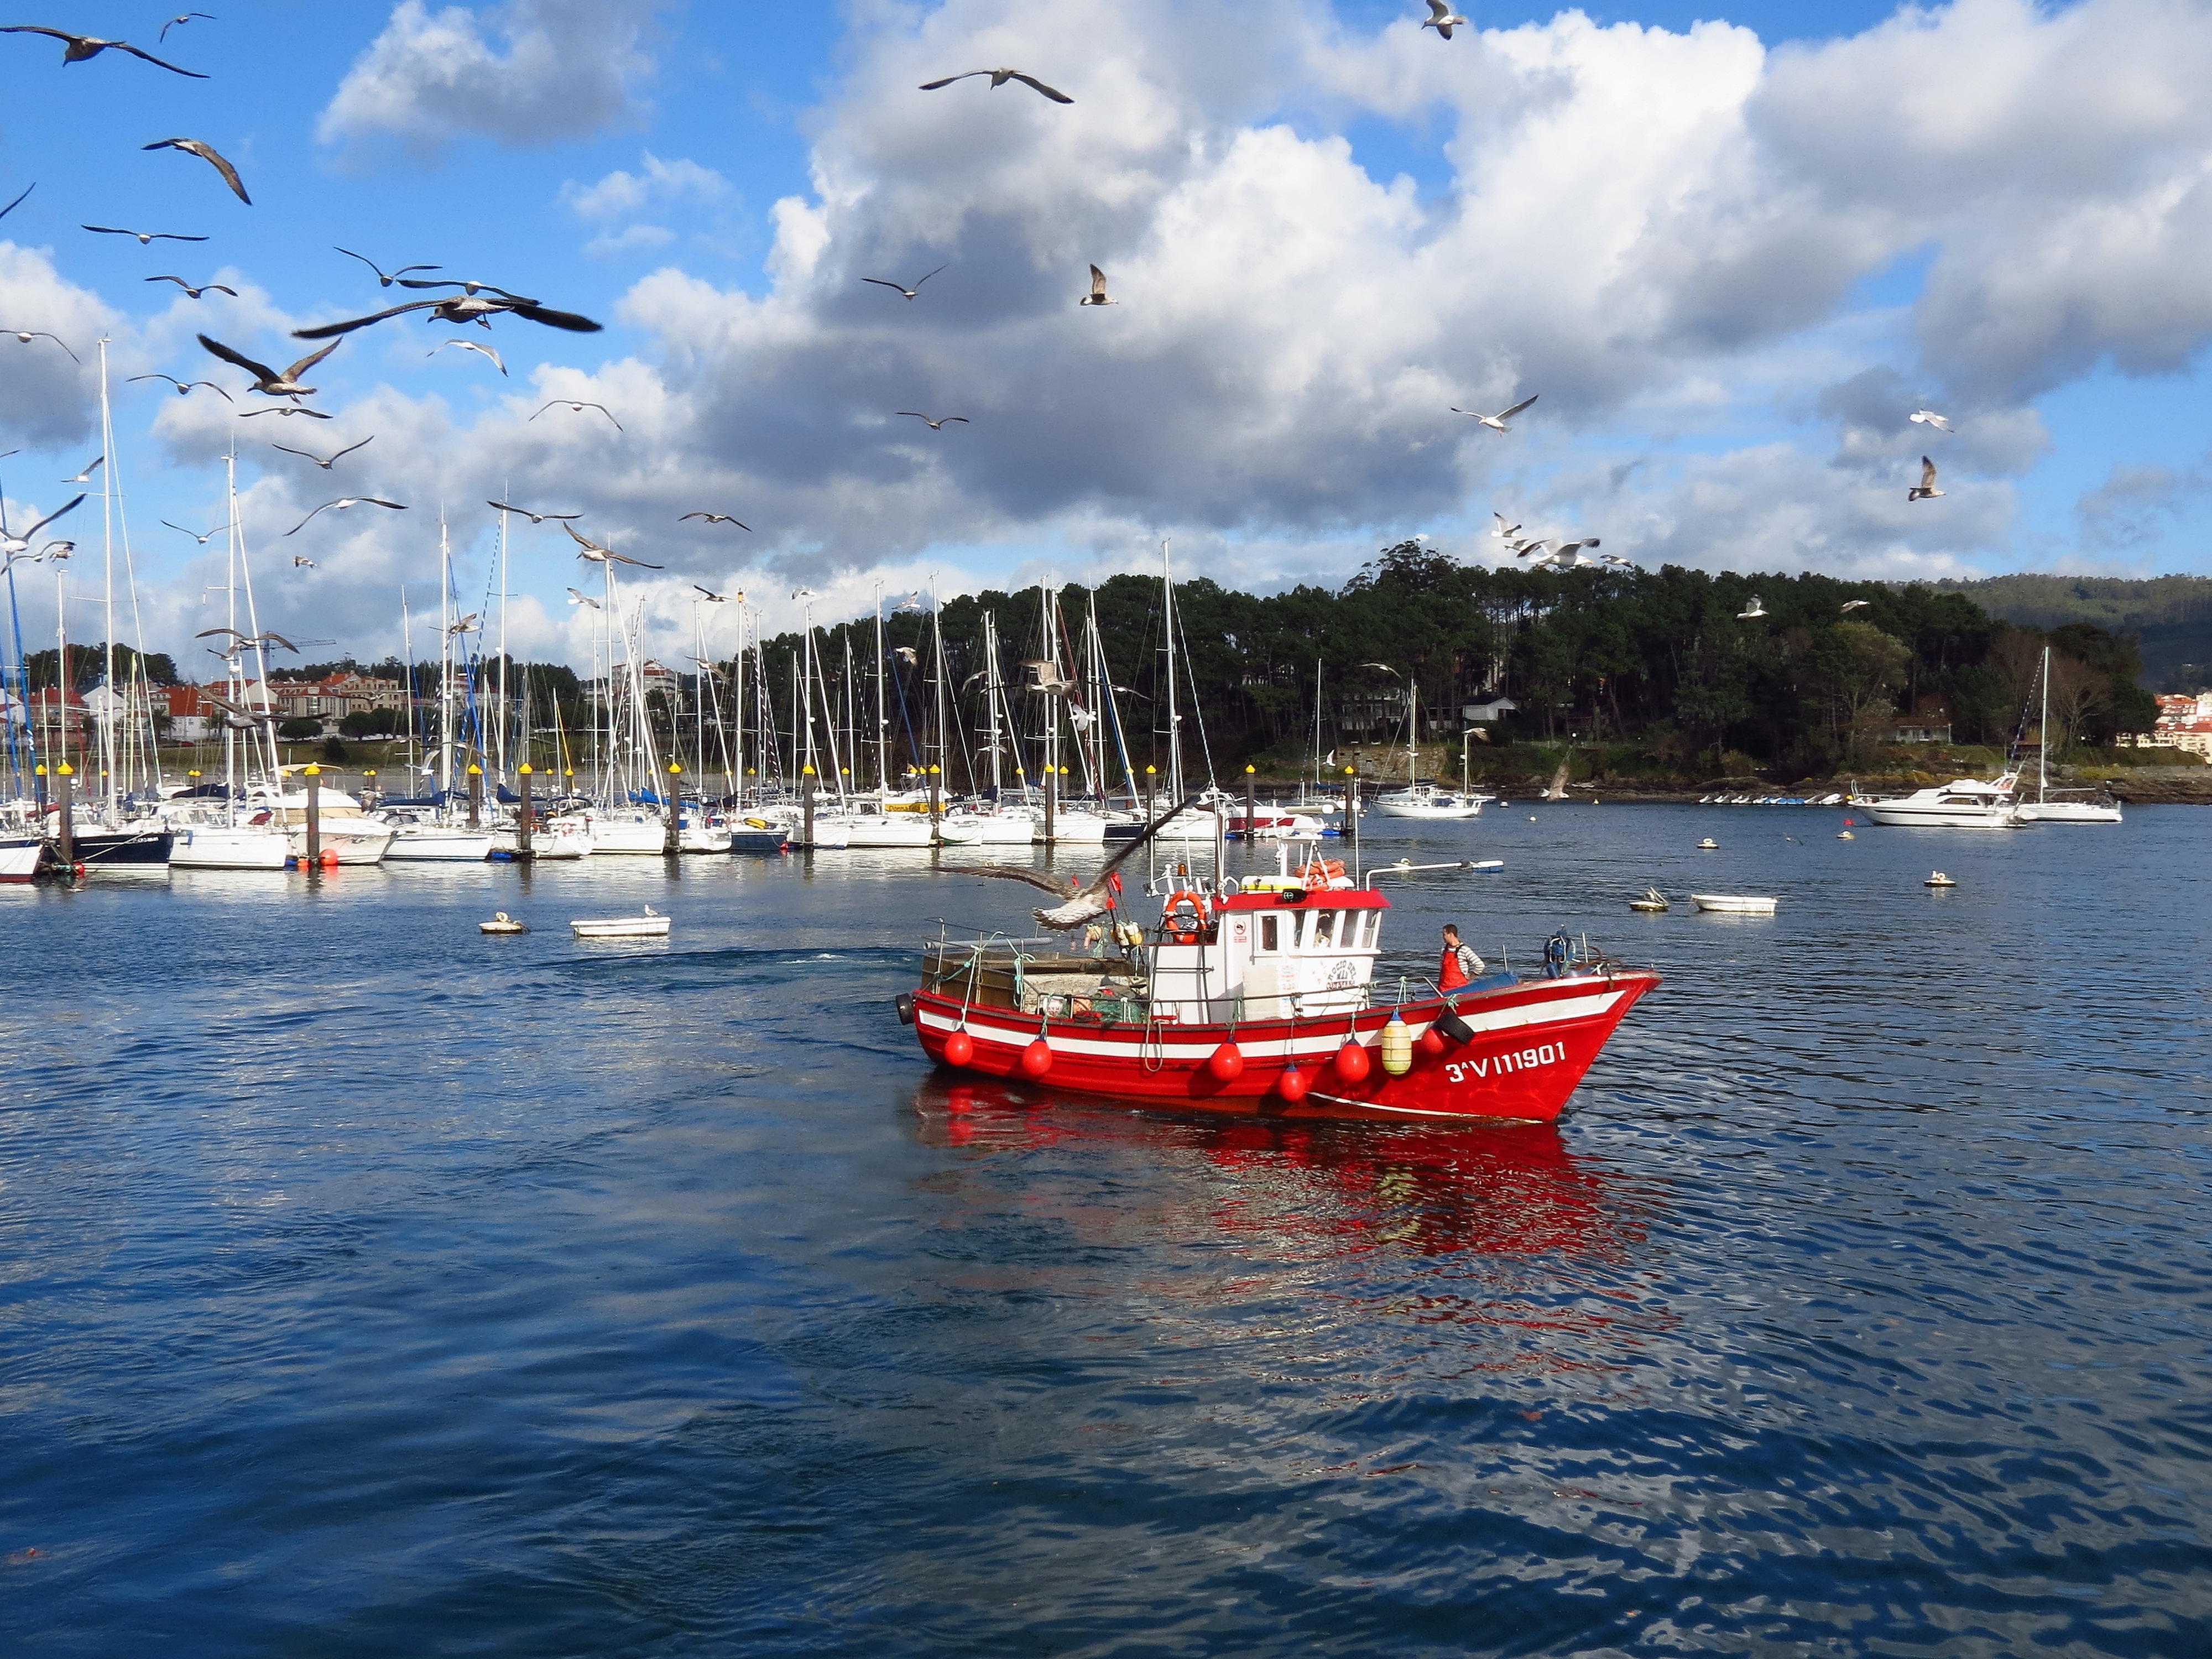
landscape, sea, dock, boat, vehicle, sailing, bay, harbor, marina, sailboat, spain, boating, espaa, galicia, pontevedra, sanxenxo, paisajes, channel, watercraft, ggl1, gaby1, portonovo, canonsx40hs, fishing vessel